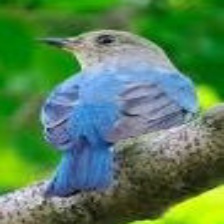
Species: AZURE TANAGER
Scientific name: THRAUPIS CYANOPTERA